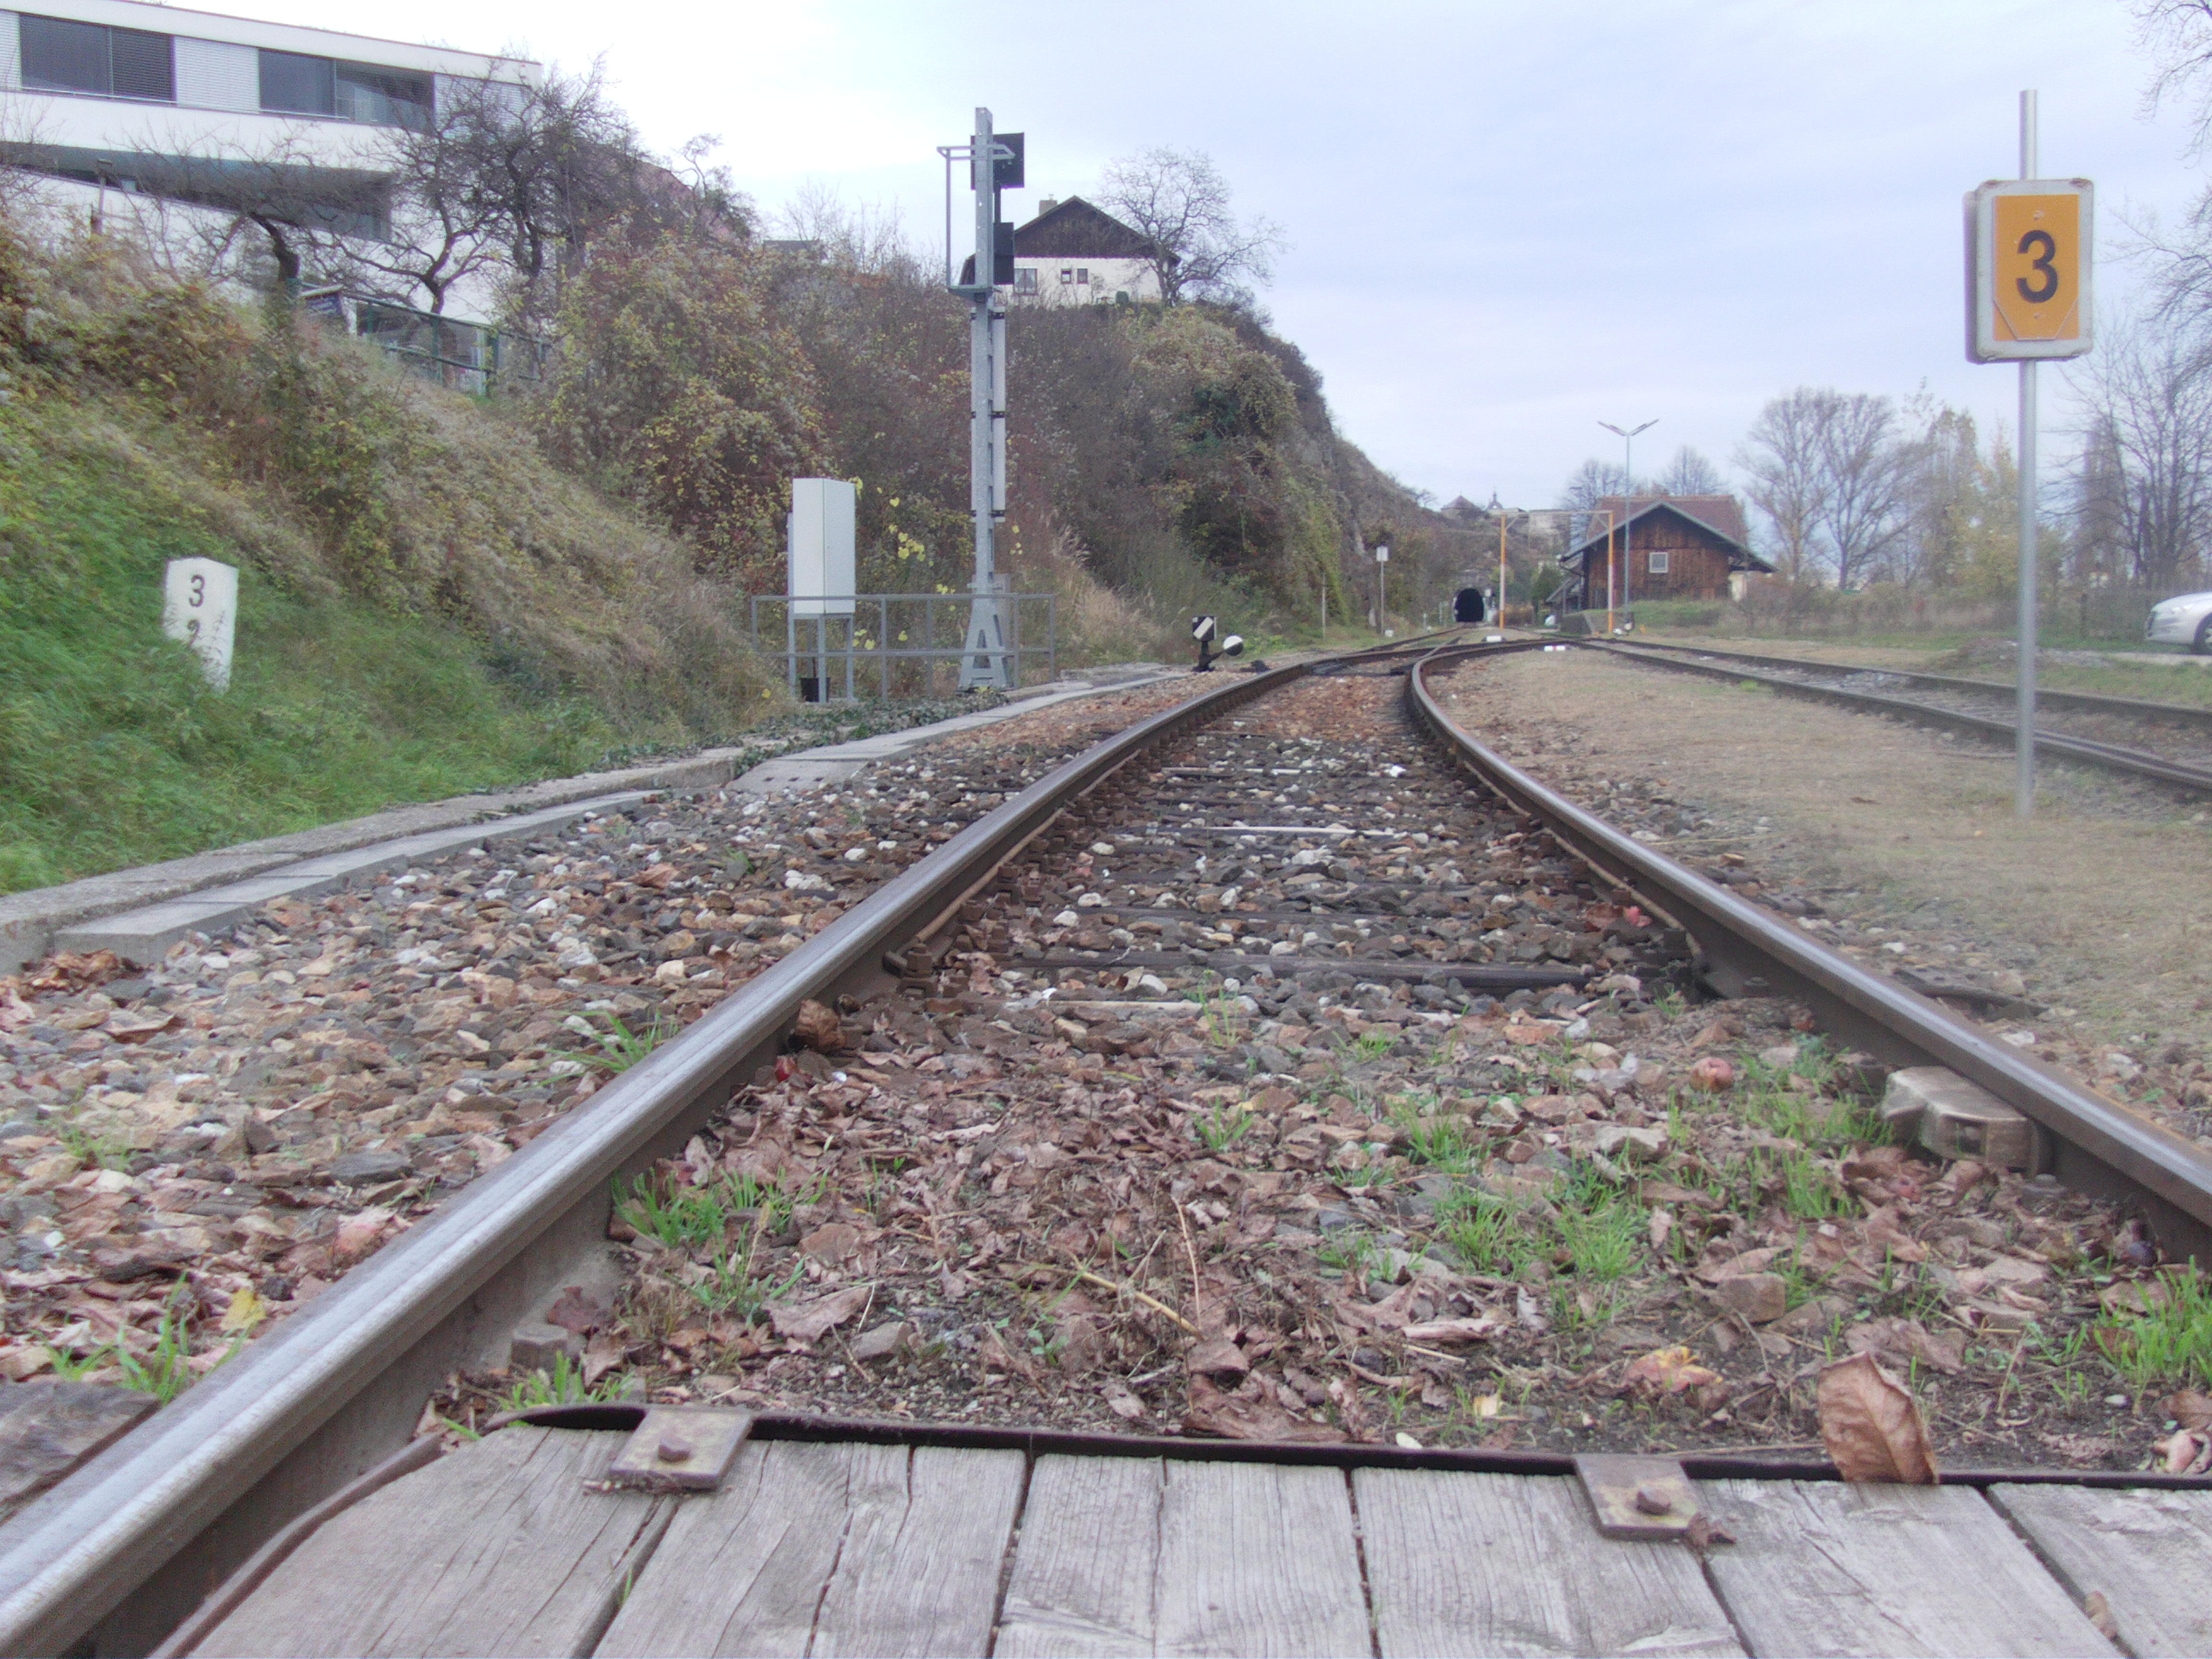
track, train, transport, vehicle, platform, lane, railroad track, railway station, seemed, rail transport, gleise, rail traffic, rolling stock, geological phenomenon, railroad car